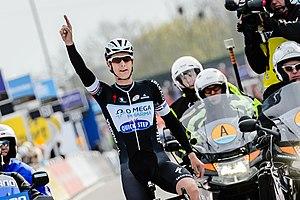
Niki Terpstra, né le 18 mai 1984 à Beverwijk, est un coureur cycliste néerlandais, membre de l'équipe Total Direct Énergie. Professionnel depuis 2007, il a notamment été champion des Pays-Bas sur route en 2010, 2012 puis 2015 et a remporté À travers les Flandres en 2012 et 2014, Paris-Roubaix en 2014, l'Eneco Tour en 2016, le Grand Prix E3 et le Tour des Flandres en 2018.